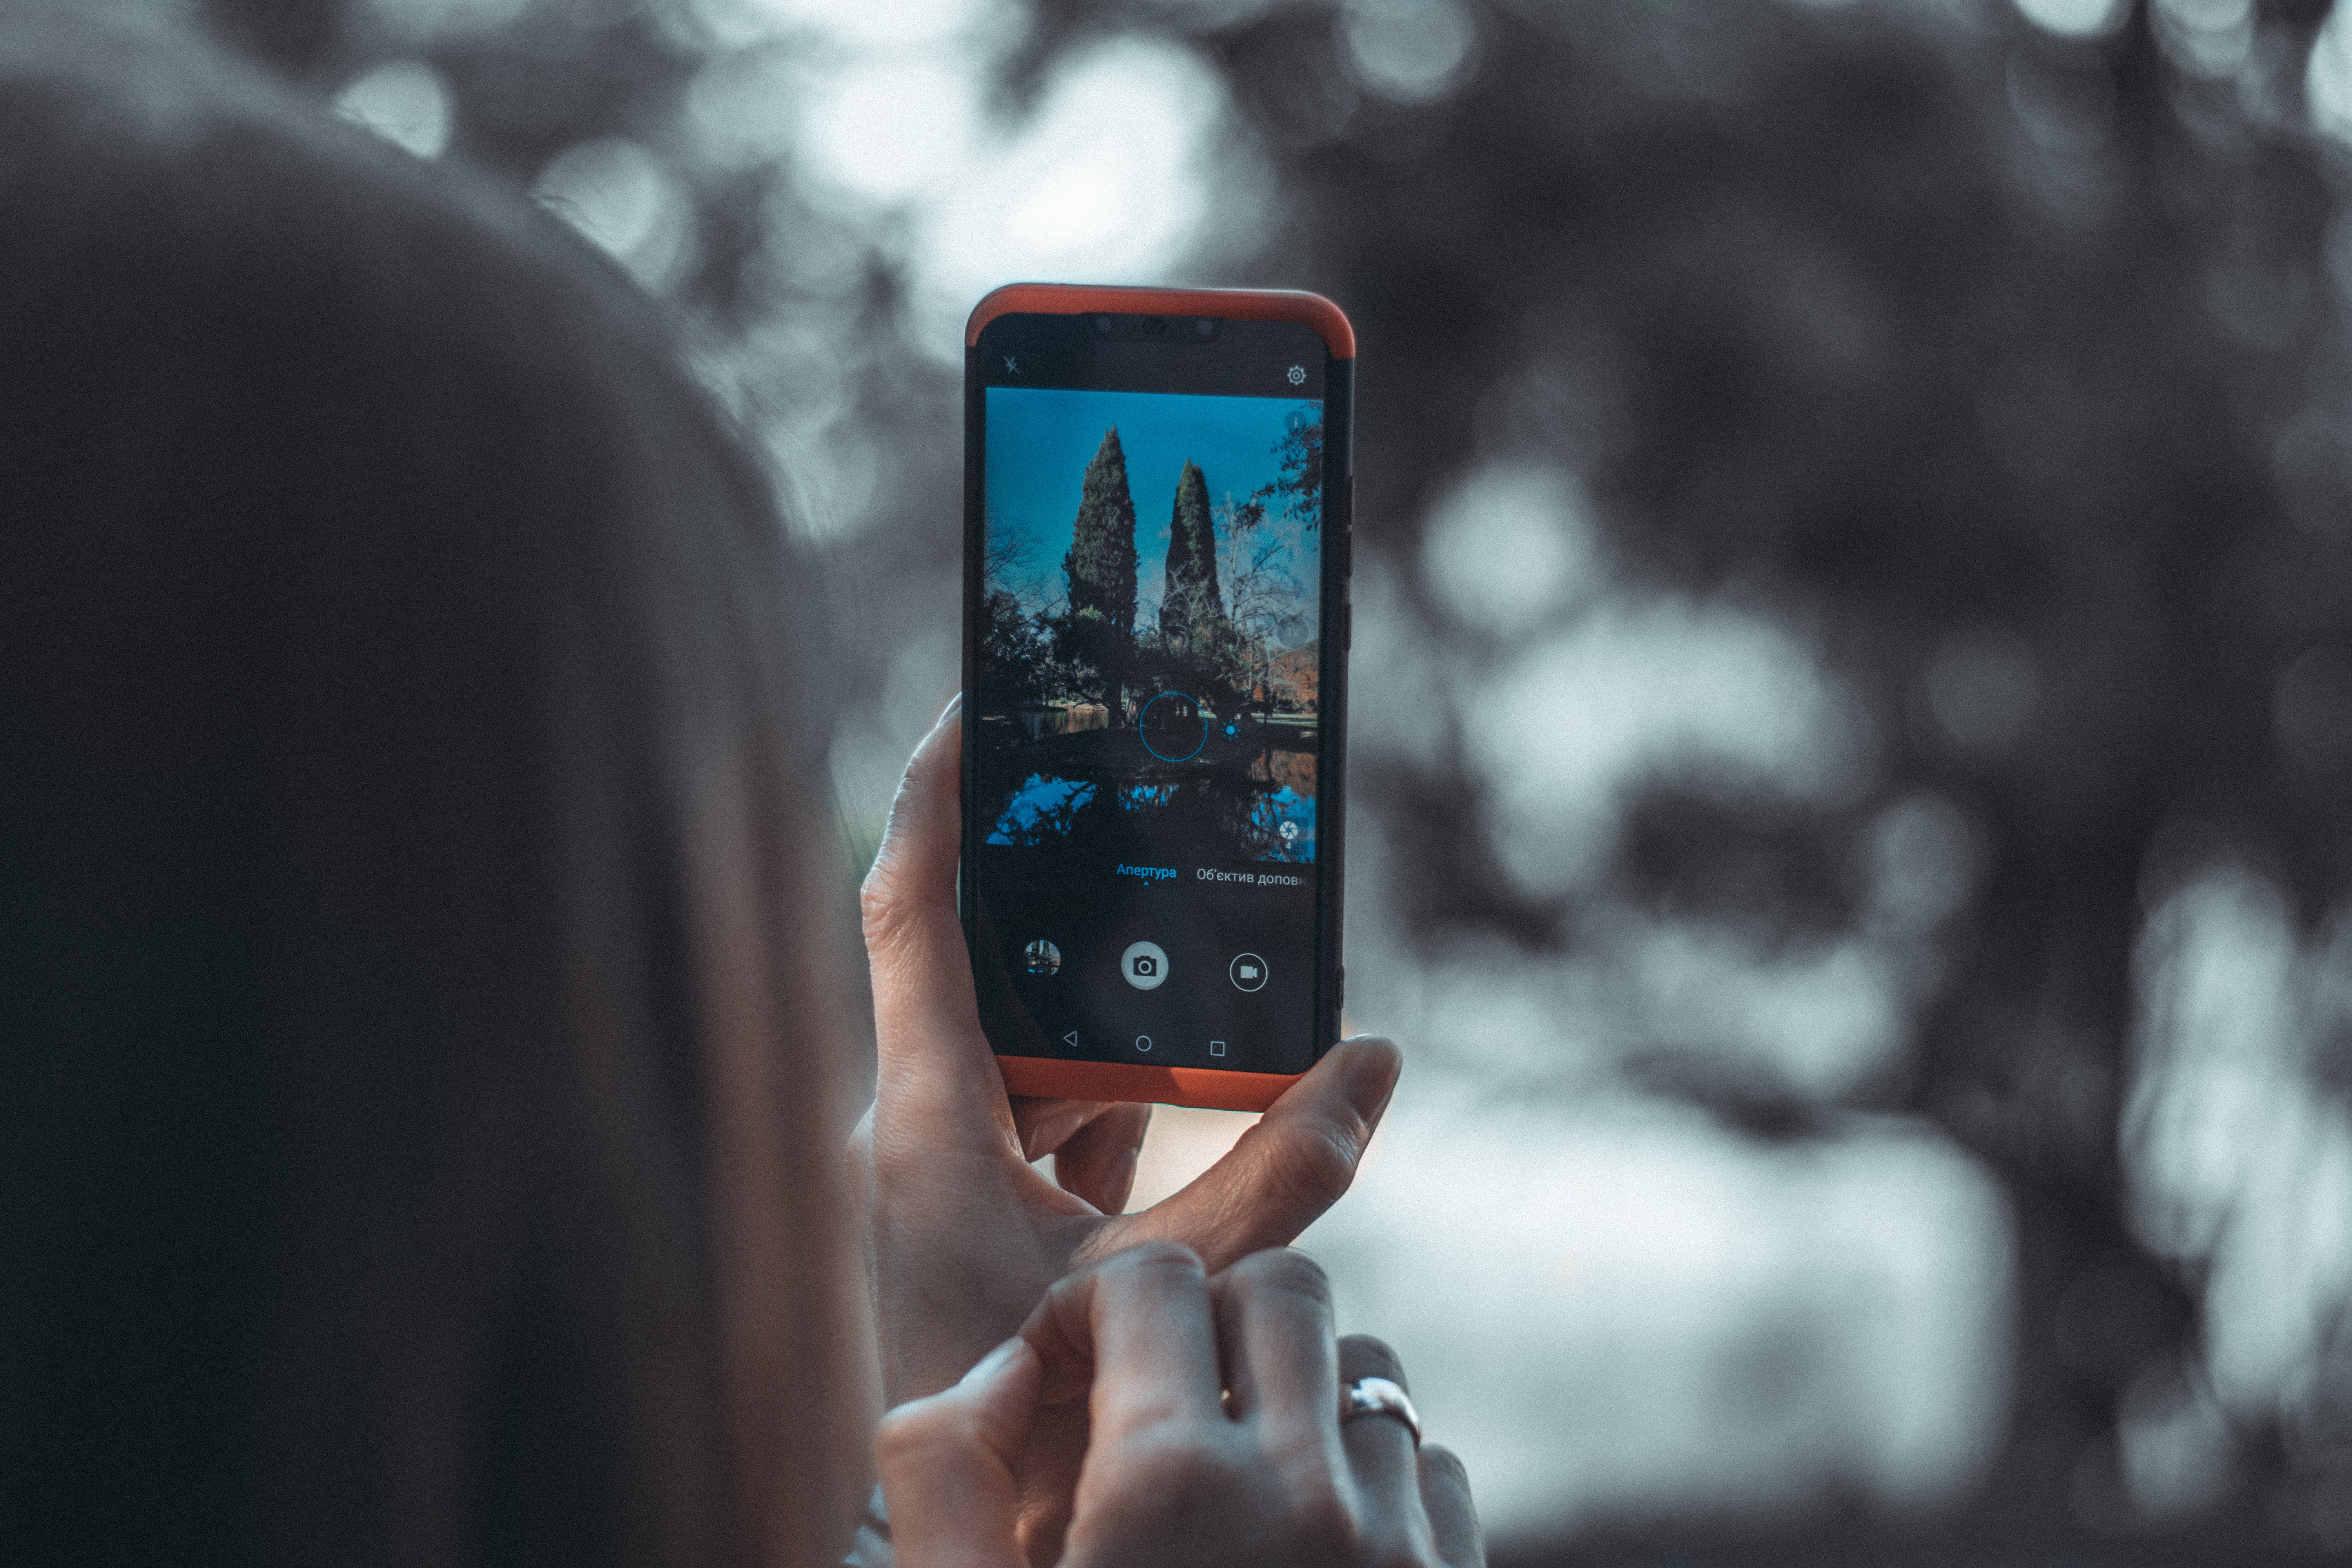
gadget, feature phone, mobile phone, portable communications device, technology, electronic device, communication device, cellular network, hand, sky, smartphone, tree, Colorfulness, finger, photography, telephony